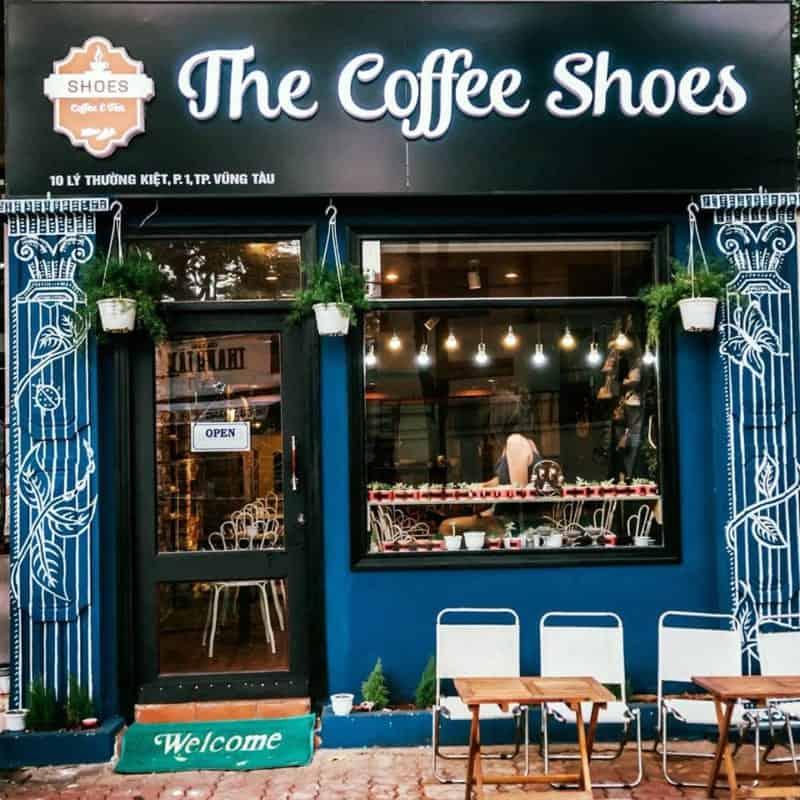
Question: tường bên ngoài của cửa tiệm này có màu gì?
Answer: tường bên ngoài của cửa tiệm này có màu xanh dương